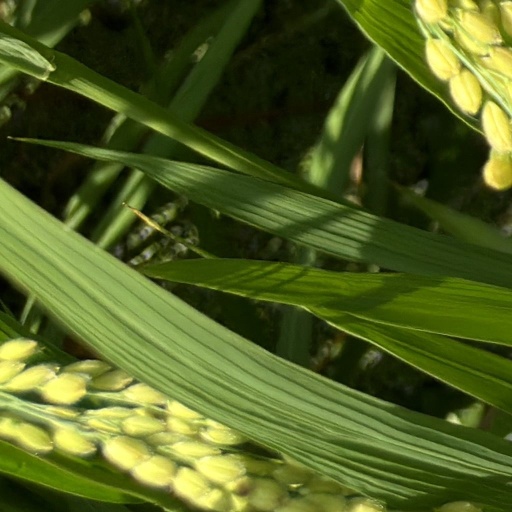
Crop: rice